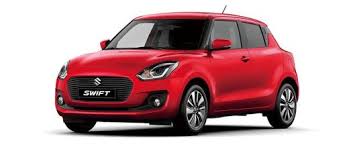
Label: noambulance